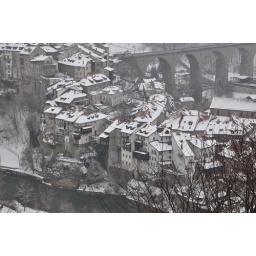
house over looking the river